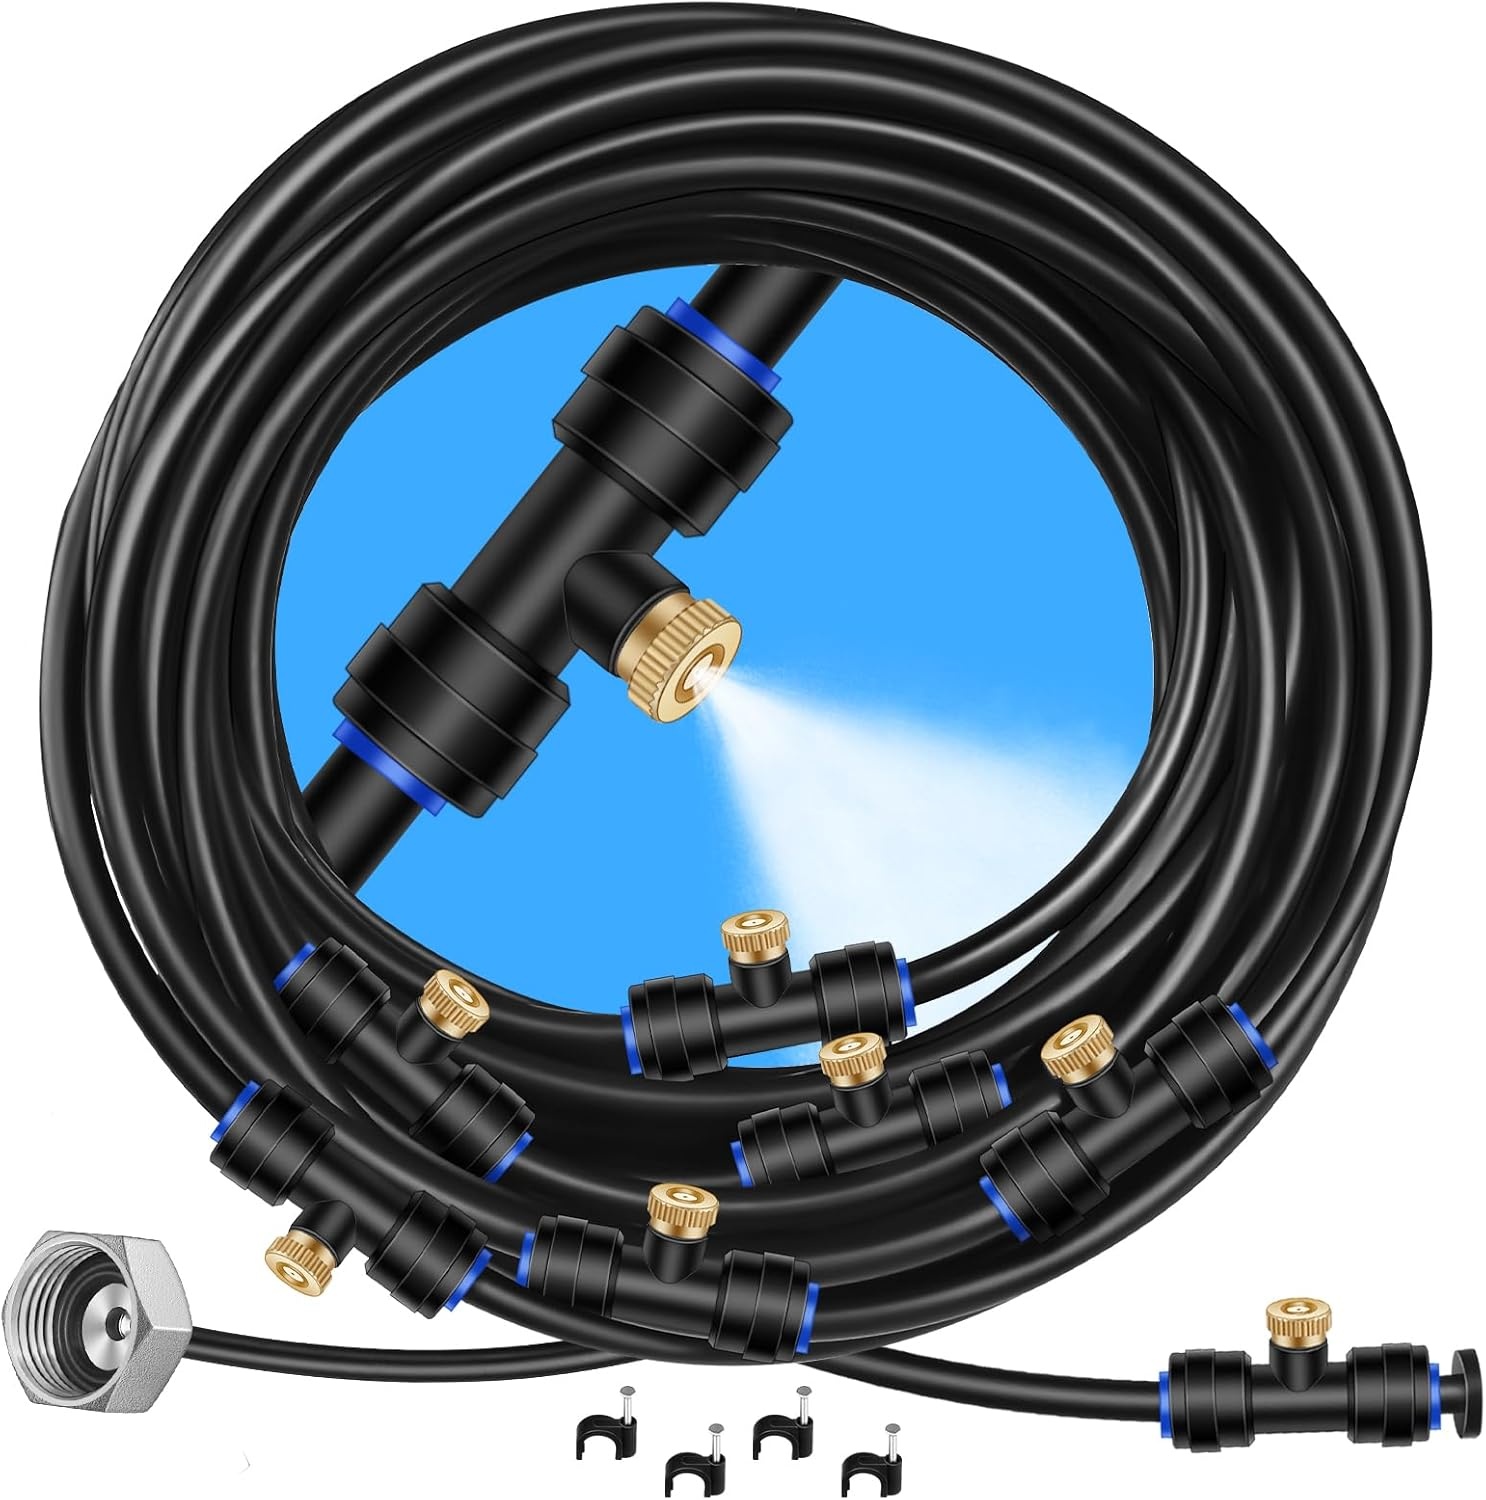
GOXAWEE Misting System, 26FT (8M) Misting Line + 7 Brass Mist Nozzles + Brass Adapter(3/4"), Misters for Outside Patio Cooling Outdoor Garden Greenhouse Trampoline for Waterpark
Overview Brand : GOXAWEE Size : ['26ft (8m)'] Style : Modern Material : Brass Model Name : Misting Cooling System About this item Upgrade Quality: The outdoor spray cooling system is equipped with a 3/4" universal solid brass adapter, flexible & sunlight-resistant PU tubes, an upgrade "I" shape adapter, and an exclusive brass misting nozzle with extra silicone gasket which is no leaking and have more smooth spray, good sealing tubing connector. All the accessories have good quality, good sealing, no blocking, no rusting, and longer service life. Beat the Heat: Say goodbye to melting in the sun with our amazing misting cooling system! This incredible product creates a refreshing mist of water droplets that not only cools you down instantly but also absorbs heat, reducing temperatures by up to 20℃ or 68℉. Now you can finally enjoy those sunny days outside without breaking a sweat. Don't miss out on this game-changing way to beat the heat! Get it now and stay cool all summer long. Wide Application: Our misting system covers a larger area to increase humidity and reduce dust particles, making it perfect for a variety of outdoor / indoor spaces / plant mister. The misting system is widely used in gardens, green house, misting fan, vegetable land, stables, farms, irrigation system for garden and so on for cooling and air moisturizing. Get it, you will get all the benefits! Saving Energy & Water: The mister uses water directly for spraying and cooling, using the latest low-pressure atomization design, water-saving capacity than traditional products to increase 32%; compared with artificial watering, water savings of 70%. It creating a cool mist with the least amount of water, beautifying the environment, improving air quality, reducing dust and cooling, and does not consume electricity or energy. Easy To Use & Maintain: Our mister system for patio is pre-assembled and ready to use after connecting it to the water line. Installation takes less than five minutes. You can add filters and booster pumps depending on water quality and pressure. We strongly recommend that you turn on the end of the plug once a month to flush it to keep it in good condition. Enjoy ultimate relaxation with our patio mister system right now!
Brand: GOXAWEE
Category: Home & Garden > Household Appliances > Climate Control Appliances > Outdoor Misting Systems